Julia Laffranque

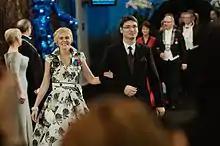
Julia Laffranque in 2012

Julia Laffranque (born Vahing; 25 July 1974), is an Estonian jurist, judge, legal scientist ("doctor iuris"), visiting professor of European law Justice at the Supreme Court of Estonia, Judge at the European Court of Human Rights 2011 - 2020 (Vice-President of the Second Section of the European Court of Human Rights 2015-2018). Since 4 June 2018 also a member of the Scientific Committee of the European Union Fundamental Rights Agency, earlier professor of European law at the University of Tartu. Since 2020 member of the Board of Trustees, the Foundation Academy of European Law Trier (Europäische Rechtsakademie, ERA). In 2019 she was a candidate for the post of European Ombudsman. In 2020 she was appointed as Director of Programme of the European Law Academy (ERA) and in 2021 the Council of the European Union on the proposal of European Parliament by 586 votes in favor, appointed her as a member of Article 255 TFEU panel, which is to give opinion on candidates suitability to perform the duties of judge and advocate general of the Court of Justice and the General Court of the European Union.